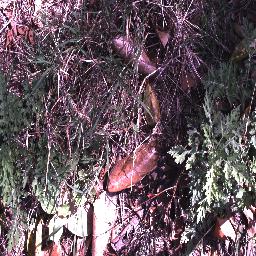
Label: parthenium